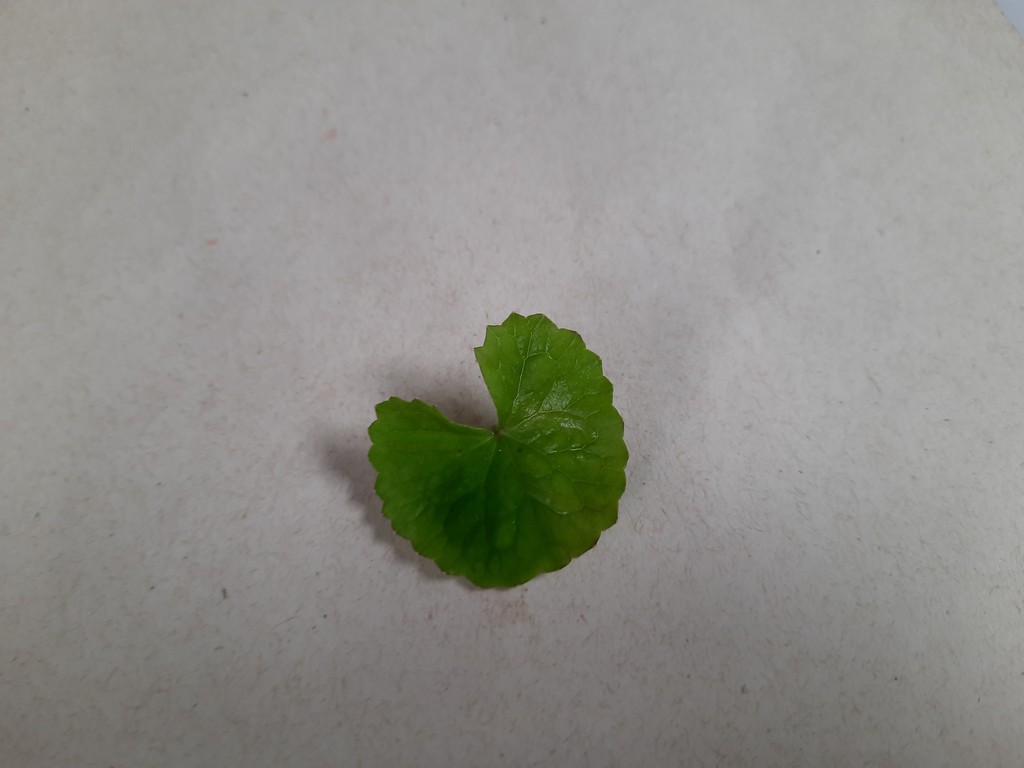
Label: Healthy